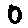
Label: 0